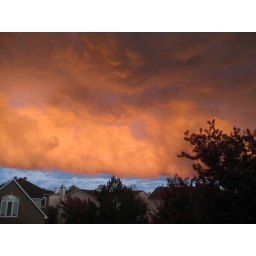
Amazing colours in the sky at sunset with the orange of the cloud and the blue of the sky behind.